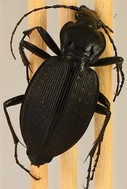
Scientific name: Carabus goryi
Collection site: Great Smoky Mountains National Park NEON (GRSM), plot GRSM_012